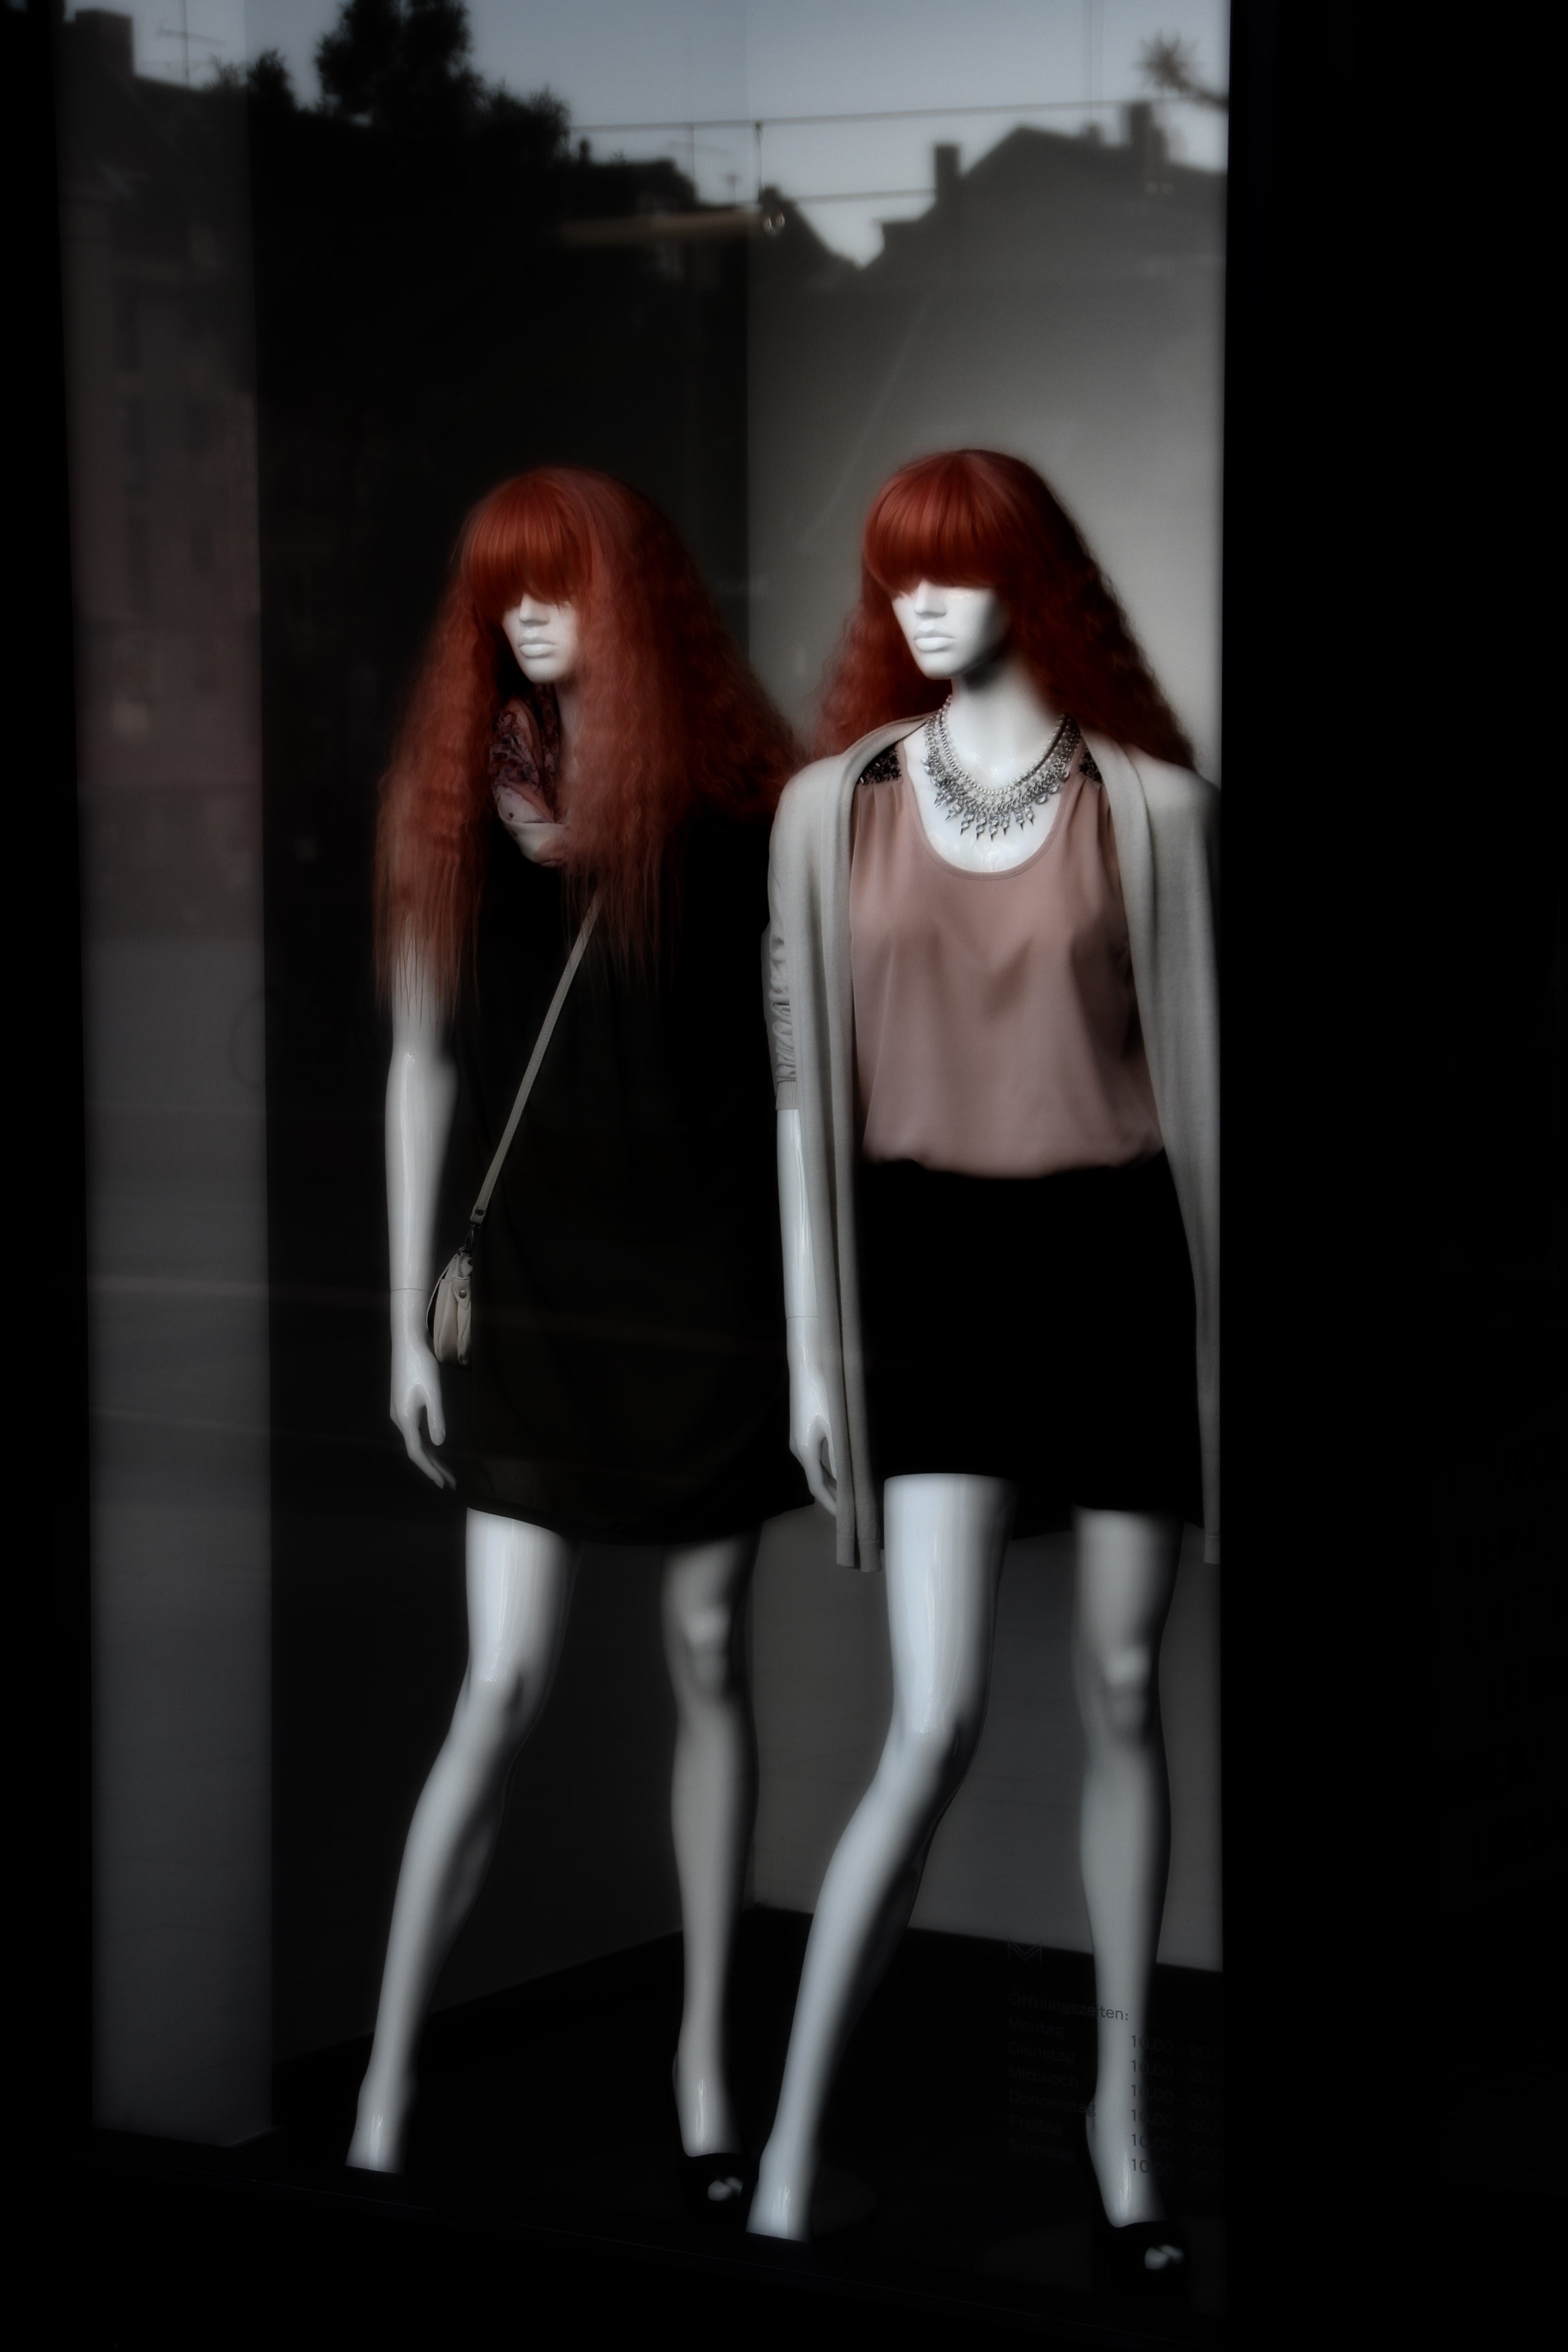
white, photography, window, model, darkness, fashion, clothing, black, doll, beauty, costume, display dummy, fashionable, photo shoot